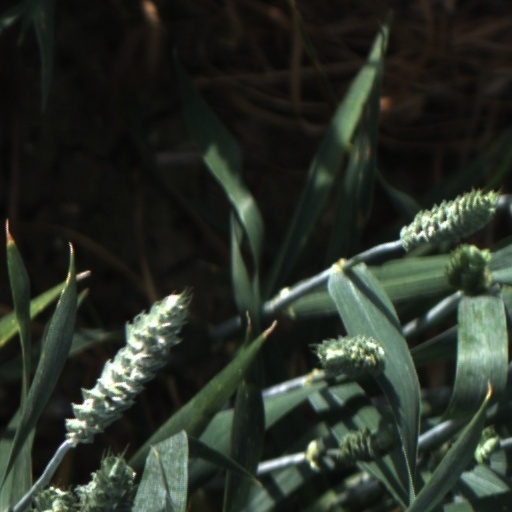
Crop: wheat